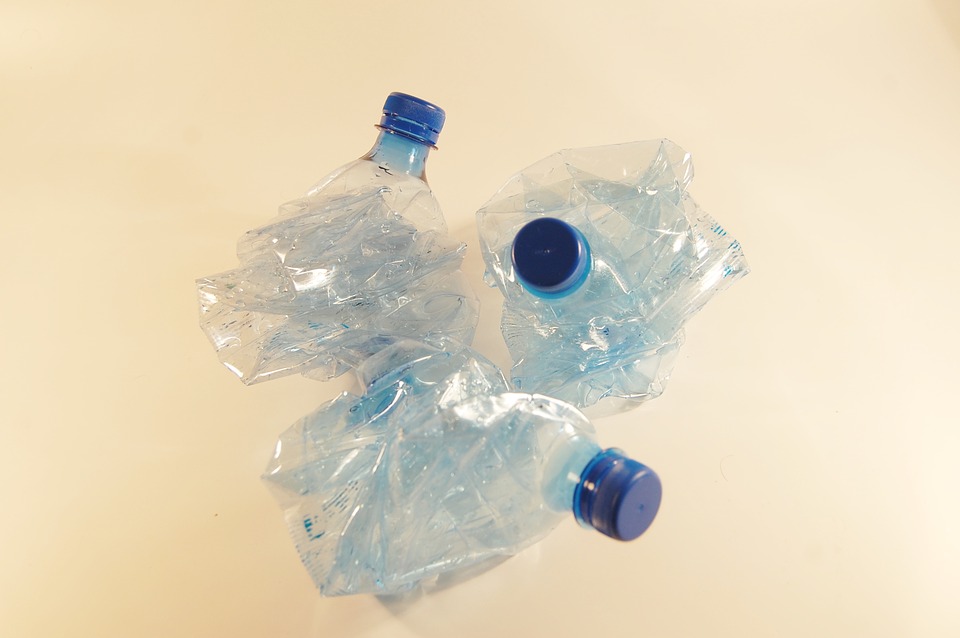
Label: plastic